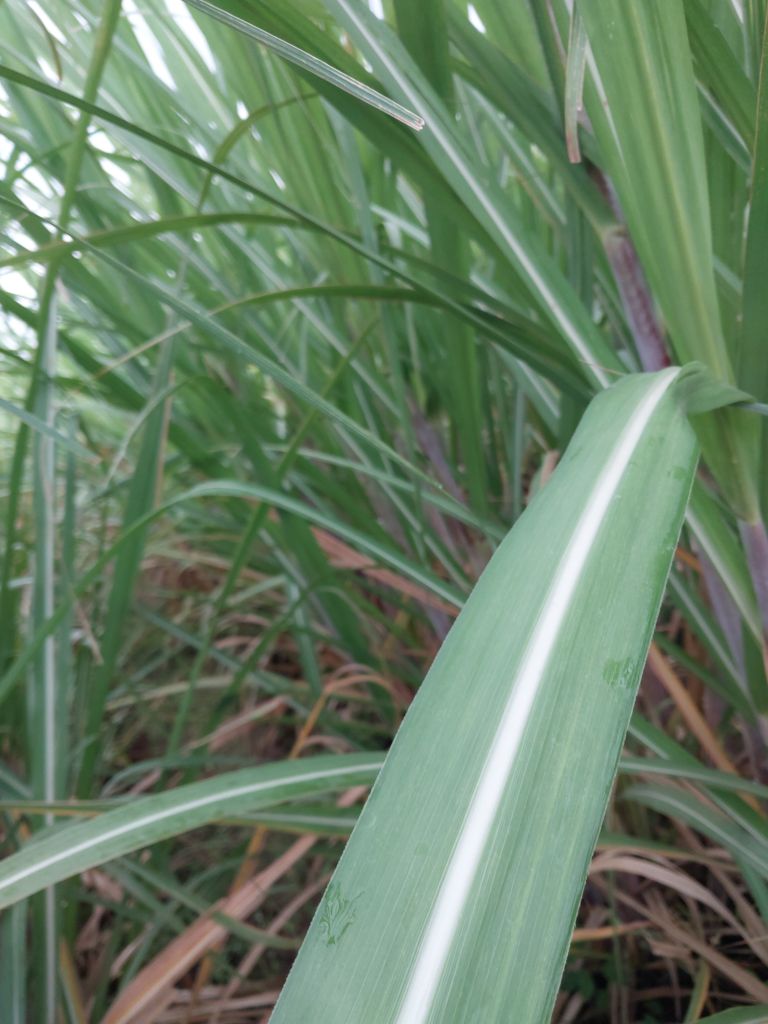
Label: Healthy